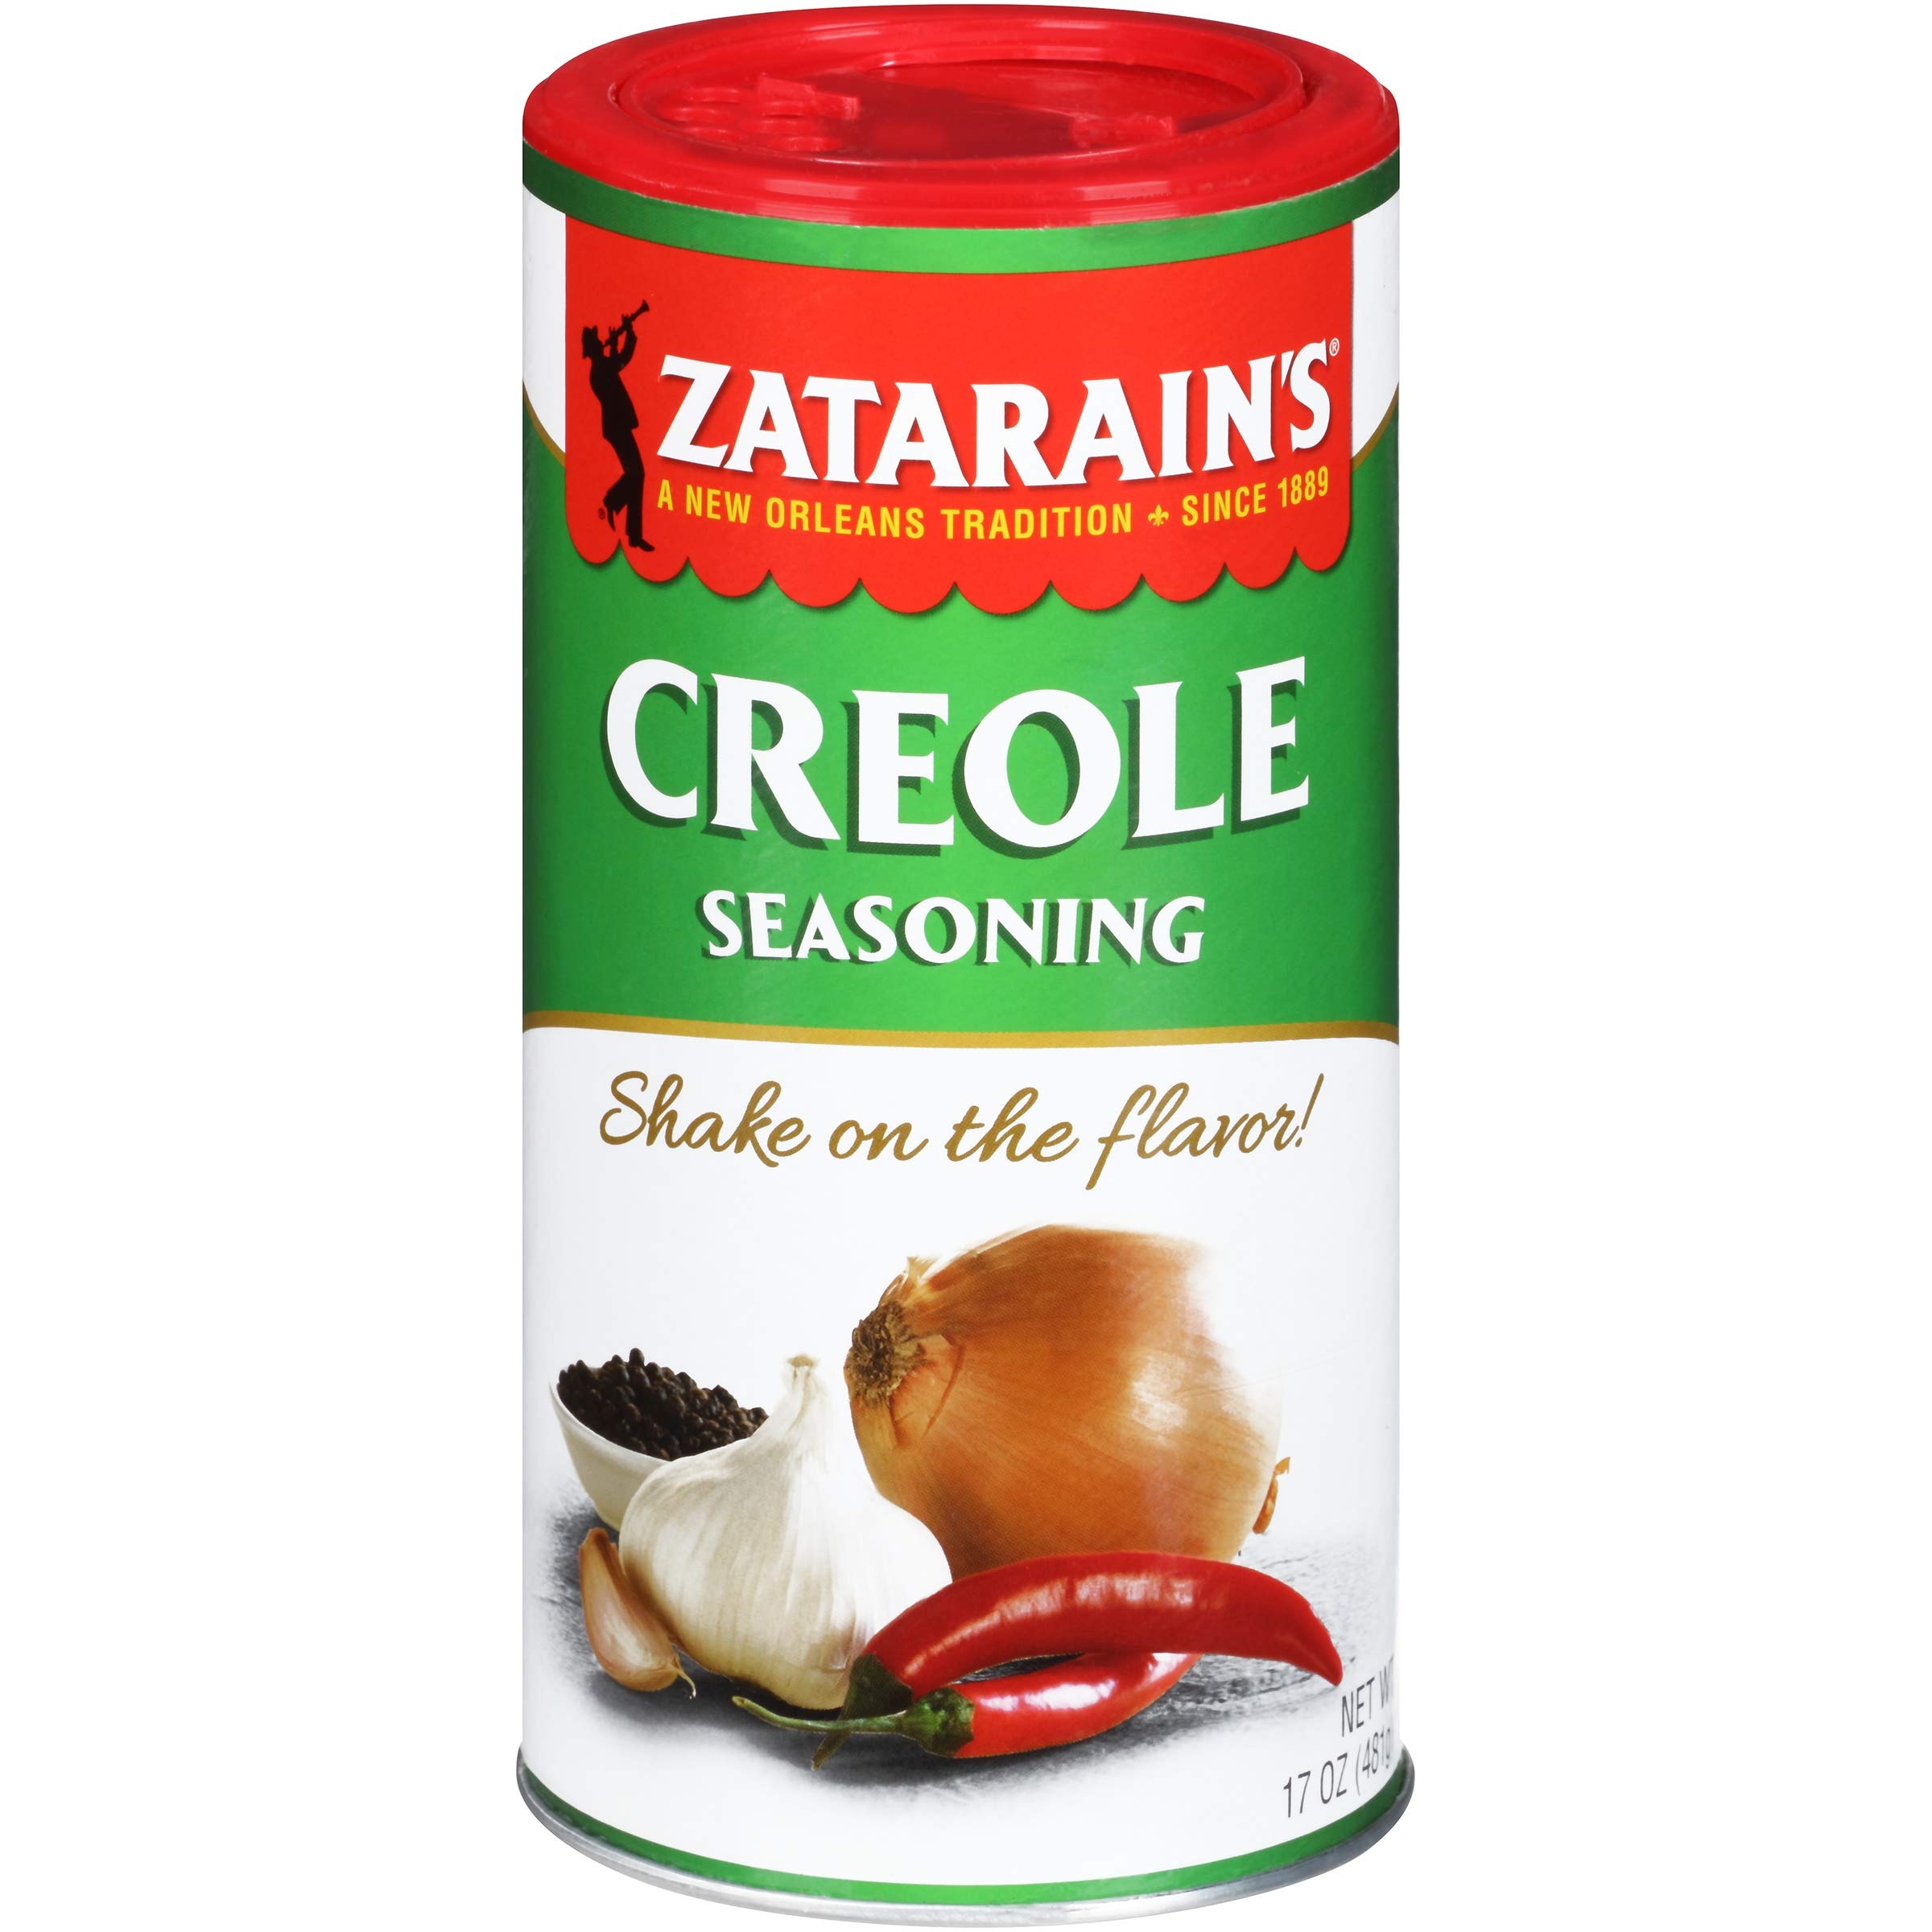
Item Name: Zatarains Creole Seasoning 17 Ounce
Bullet Point 1: A New Orleans Tradition Since 1889
Bullet Point 2: Zatarain's Creole Seasoning adds the fun and flavor of New Orleans to all you meals
Bullet Point 3: It is a delicious alternative to salt and pepper
Bullet Point 4: Shake it on meats, fish, salads, soups, vegetables, and omelettes
Value: 17.0
Unit: Ounce

Price: 6.96